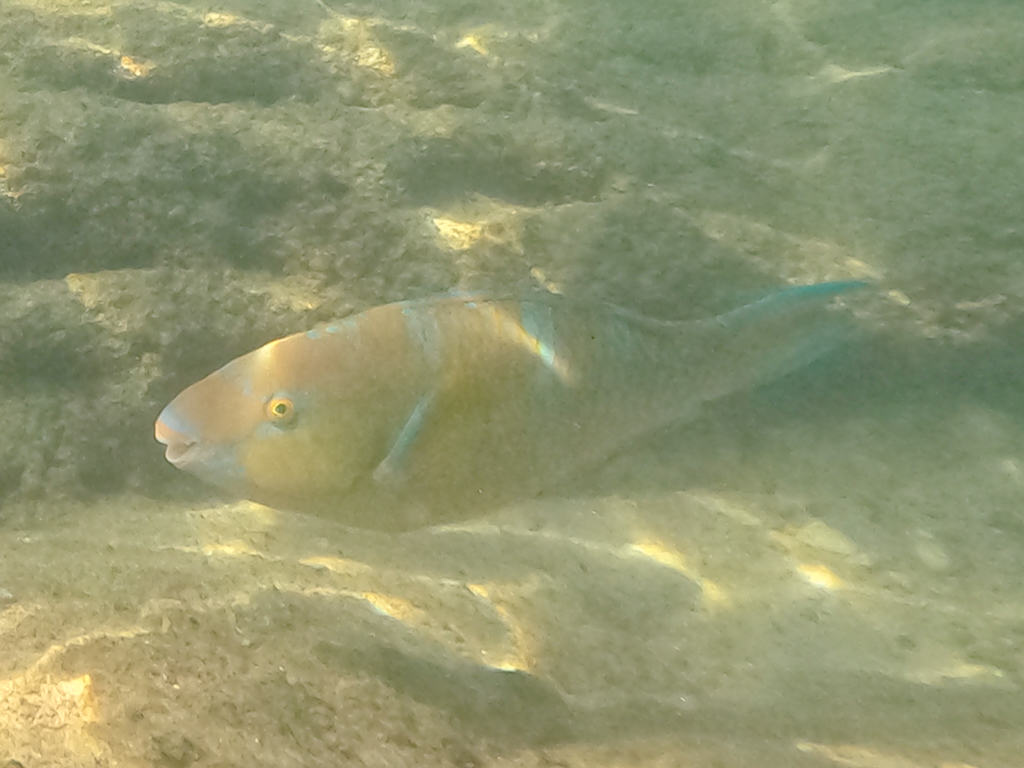
Scarus ghobban (Blue-barred Parrotfish)